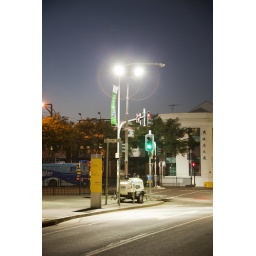
PR4000 lighting tower on street corner in South Bank Queensland after the floods supplying lighting.